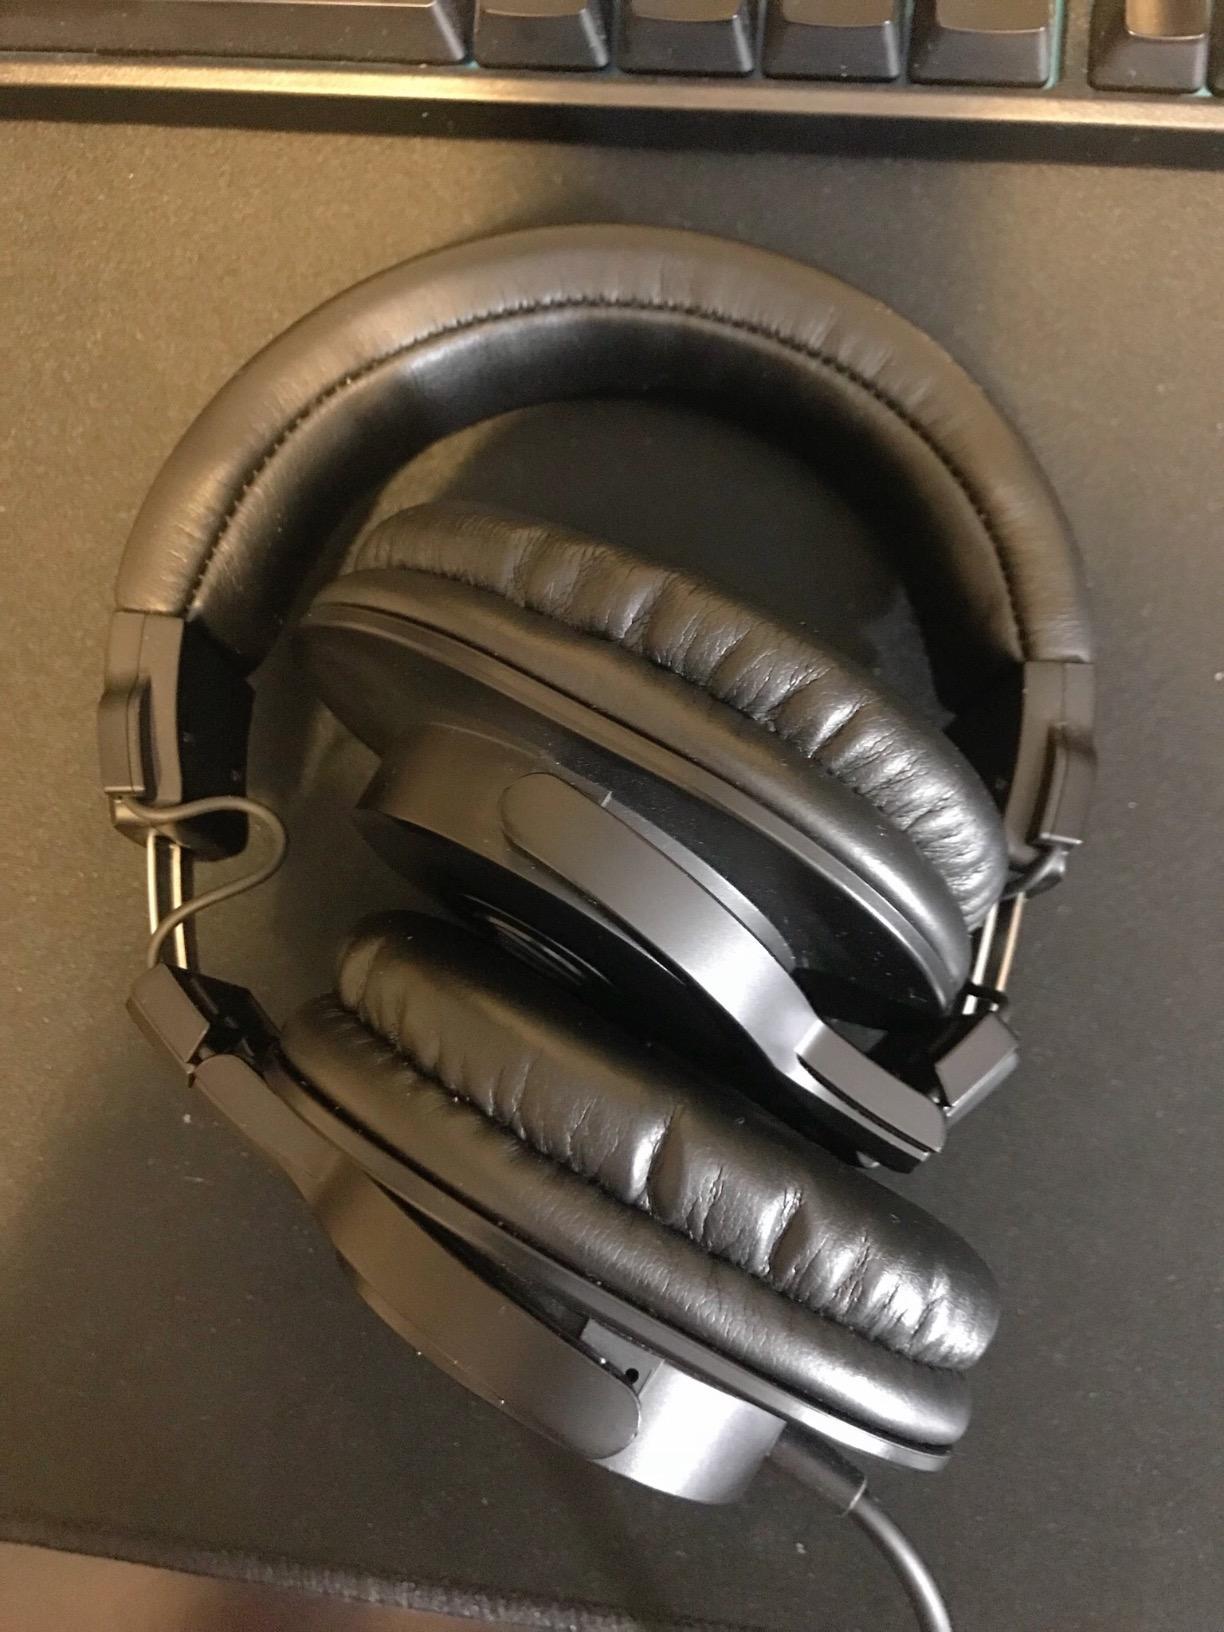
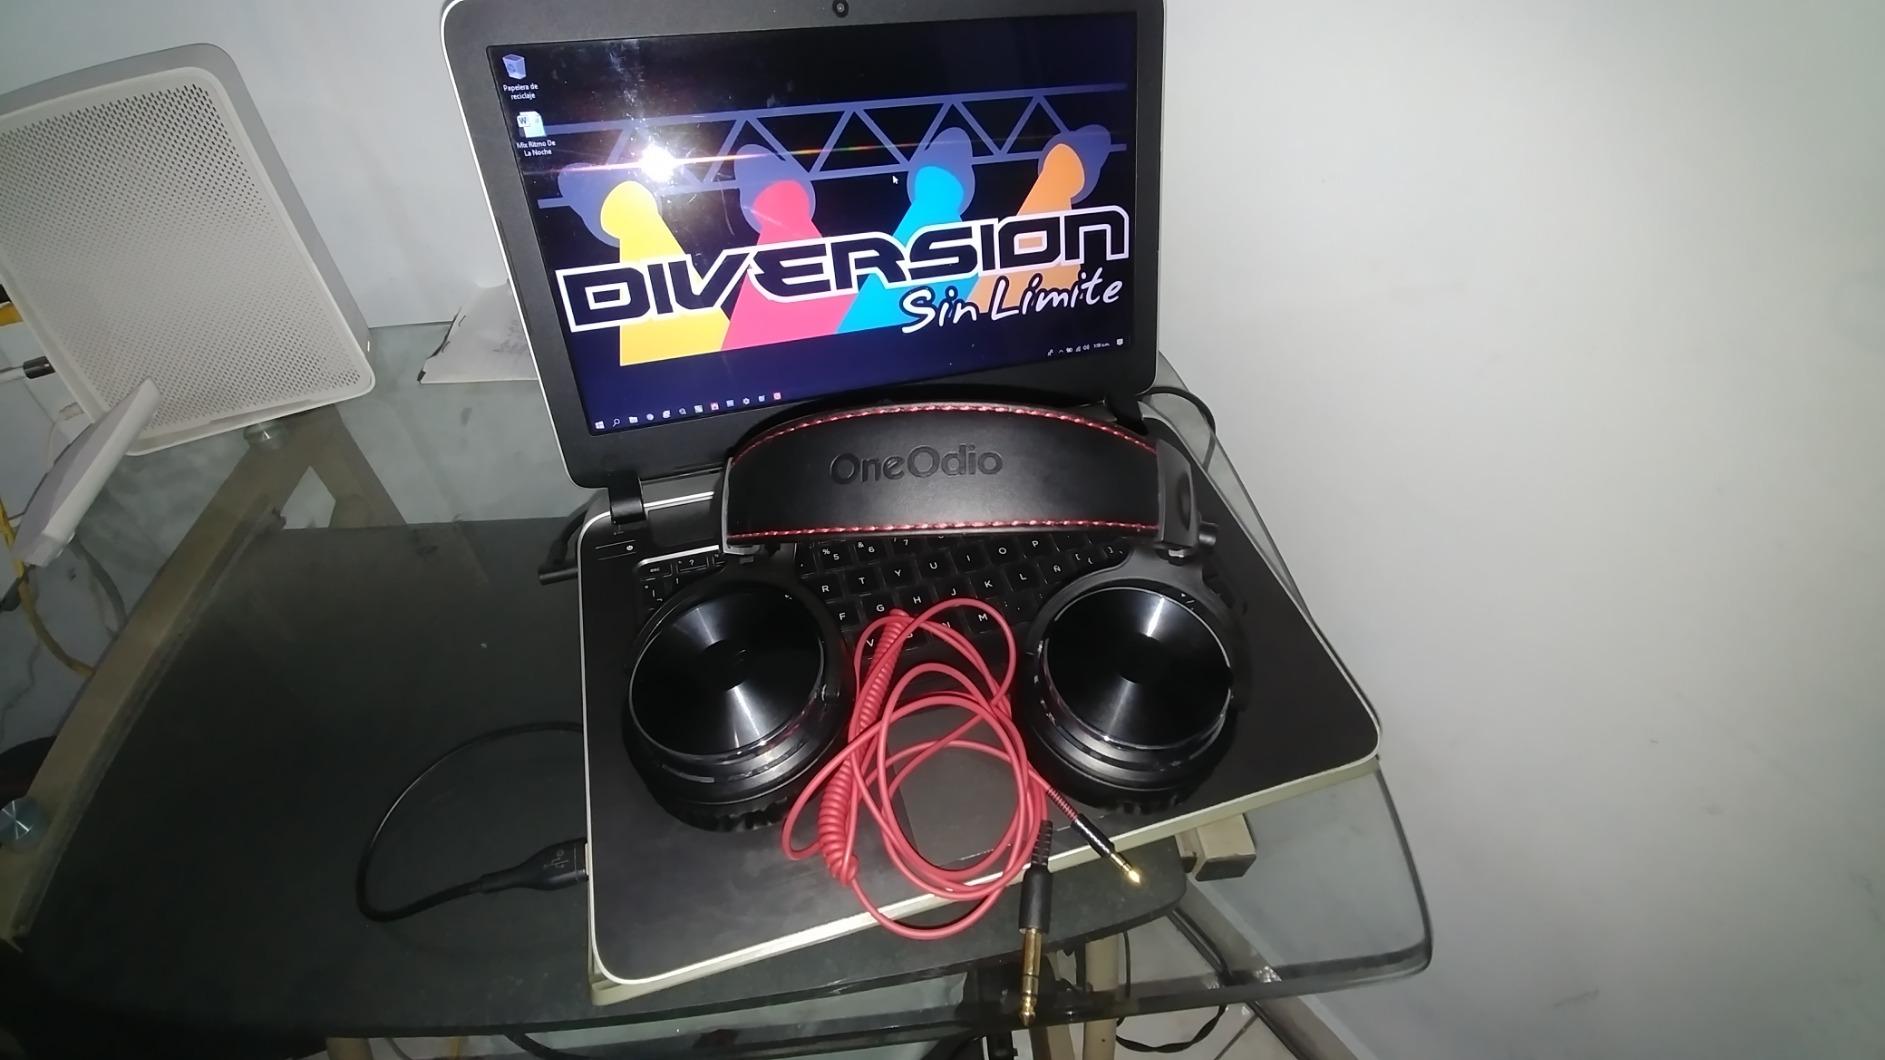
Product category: headphones
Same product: no